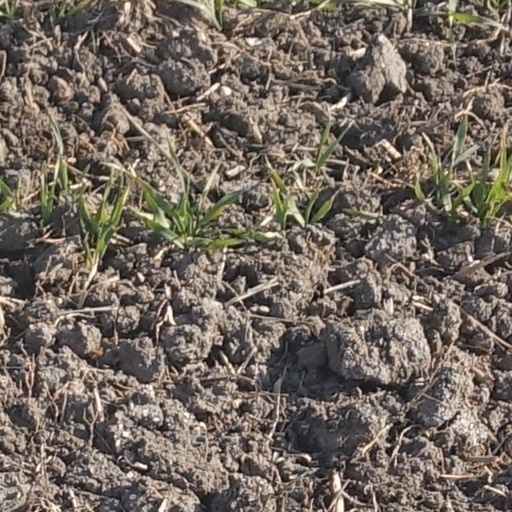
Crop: wheat